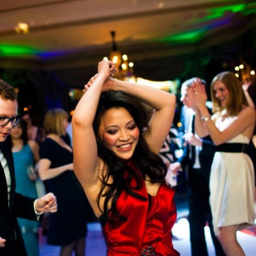
change of dress for the evening time